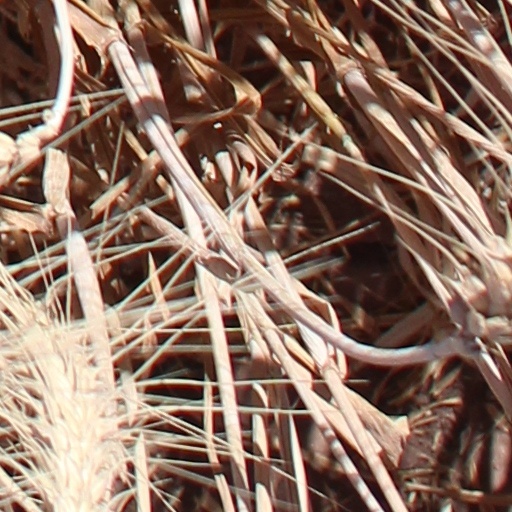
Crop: wheat